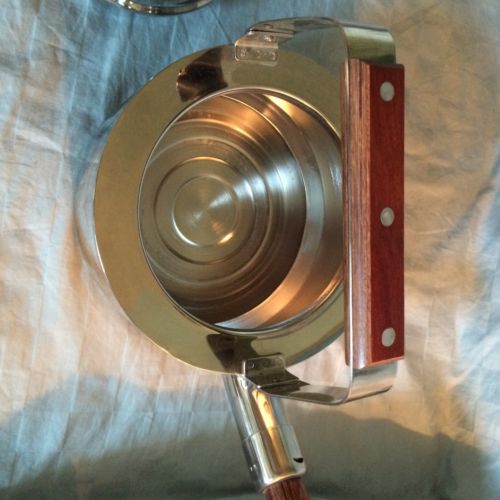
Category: kettle